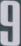
Number: 9